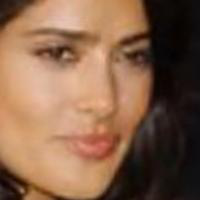
Age group: age 21-30